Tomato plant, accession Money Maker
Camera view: tilt-top (135 deg); turntable rotation: 330 degrees
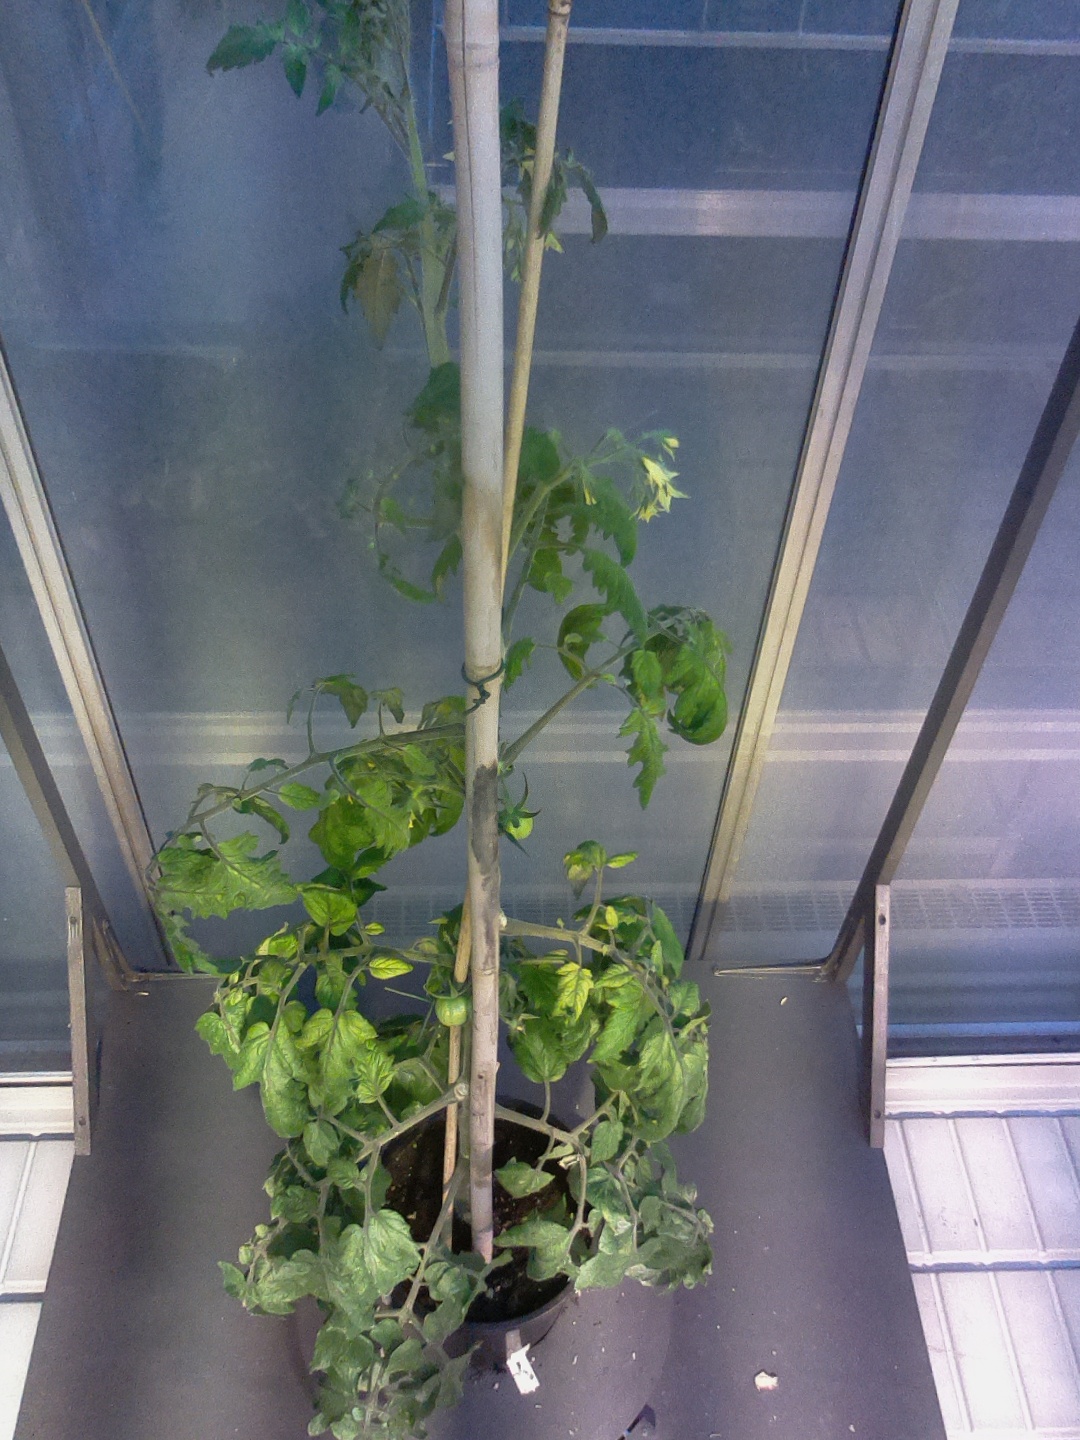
BBCH growth stage 72: 20%-30% of final fruit size